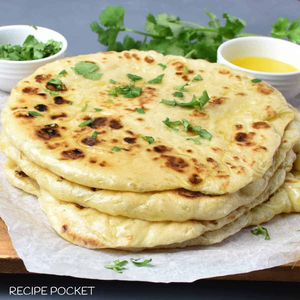
Dish: naan